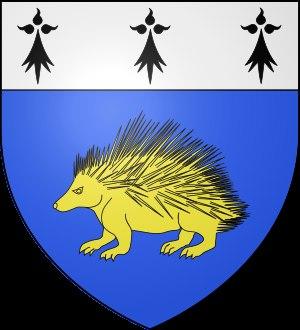
Miorcec de Kerdanet est le nom d'une famille de notables de la ville de Lesneven dont les plus connus furent Daniel Nicolas Miorcec de Kerdanet, avocat, maire de Lesneven et un temps député du Finistère et son fils Daniel Louis Olivier Miorcec de Kerdanet, né le 18 août 1792 à Lesneven, décédé en 1874, fut avocat, maire de Lesneven, archéologue et historien de la Bretagne.